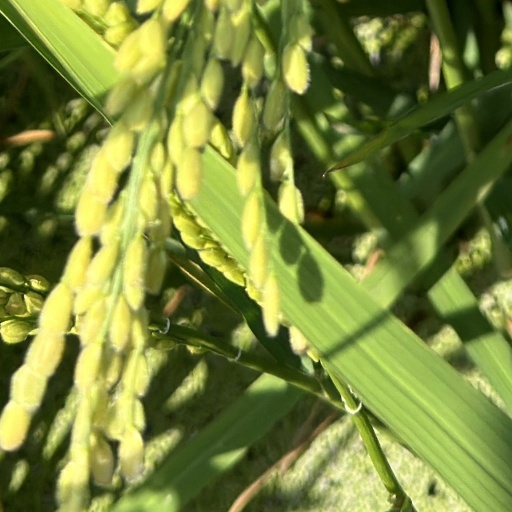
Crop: rice